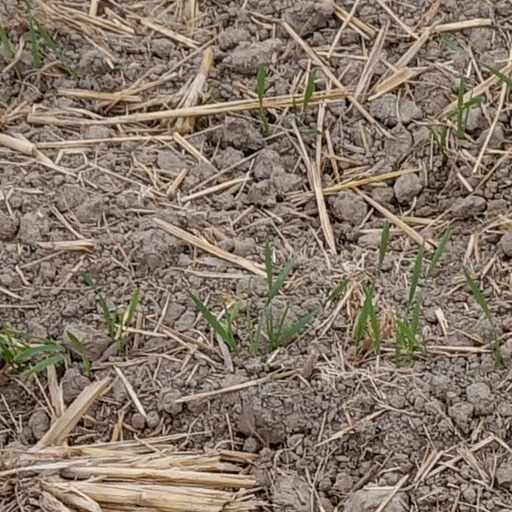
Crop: wheat